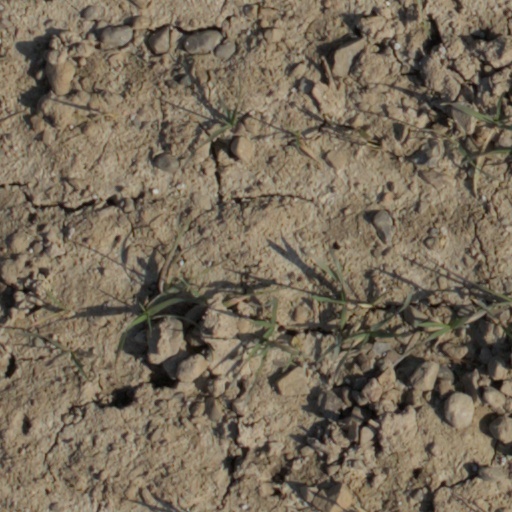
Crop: wheat